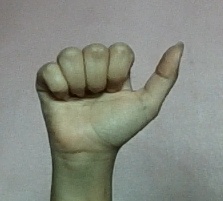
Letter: dhad